Ovation Deacon

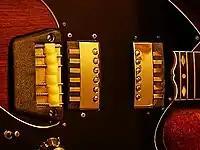
The early model Bridge with nylon saddles and toroidal pickups

Like the Breadwinner, early models utilized Ovation's "toroidal" dual pole, single wound pickups with the original FET preamp. During the 1972 and 1973 model years, these pickups were gradually phased out and replaced with new humbucker, twelve pole dual winding pickups. Touted by Ovation as the quietest pickups manufactured at the time, they may have been a step up to a more mainstream design, rather than a true electronics breakthrough. Many owners preferred the sound of the original pickups as providing a warmer tone when compared to the tonal characteristics of the humbuckers.